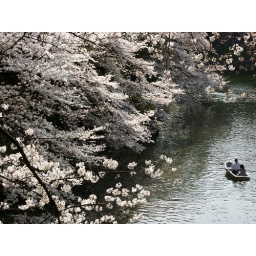
When boy meets girl under the cherry trees...